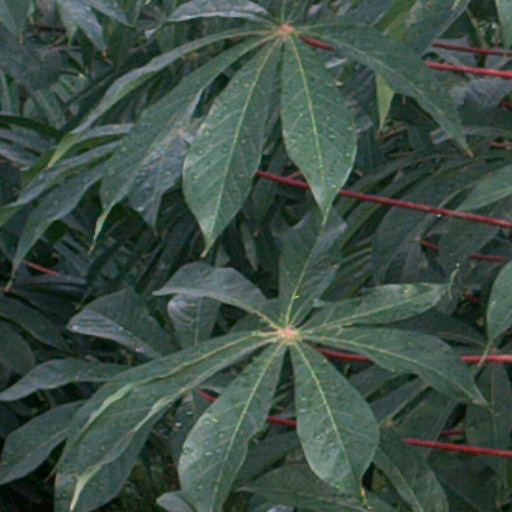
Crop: cassava